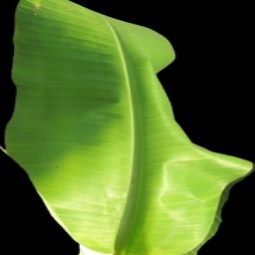
Label: Zinc